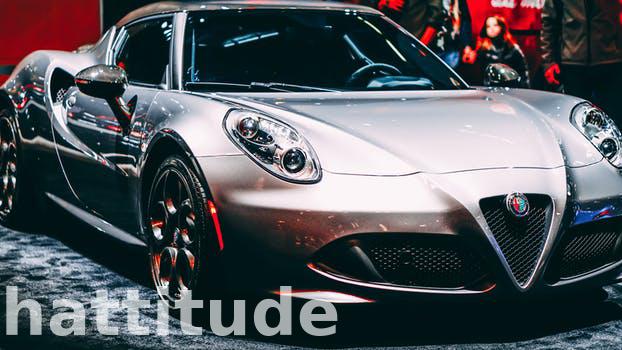
Label: Watermark